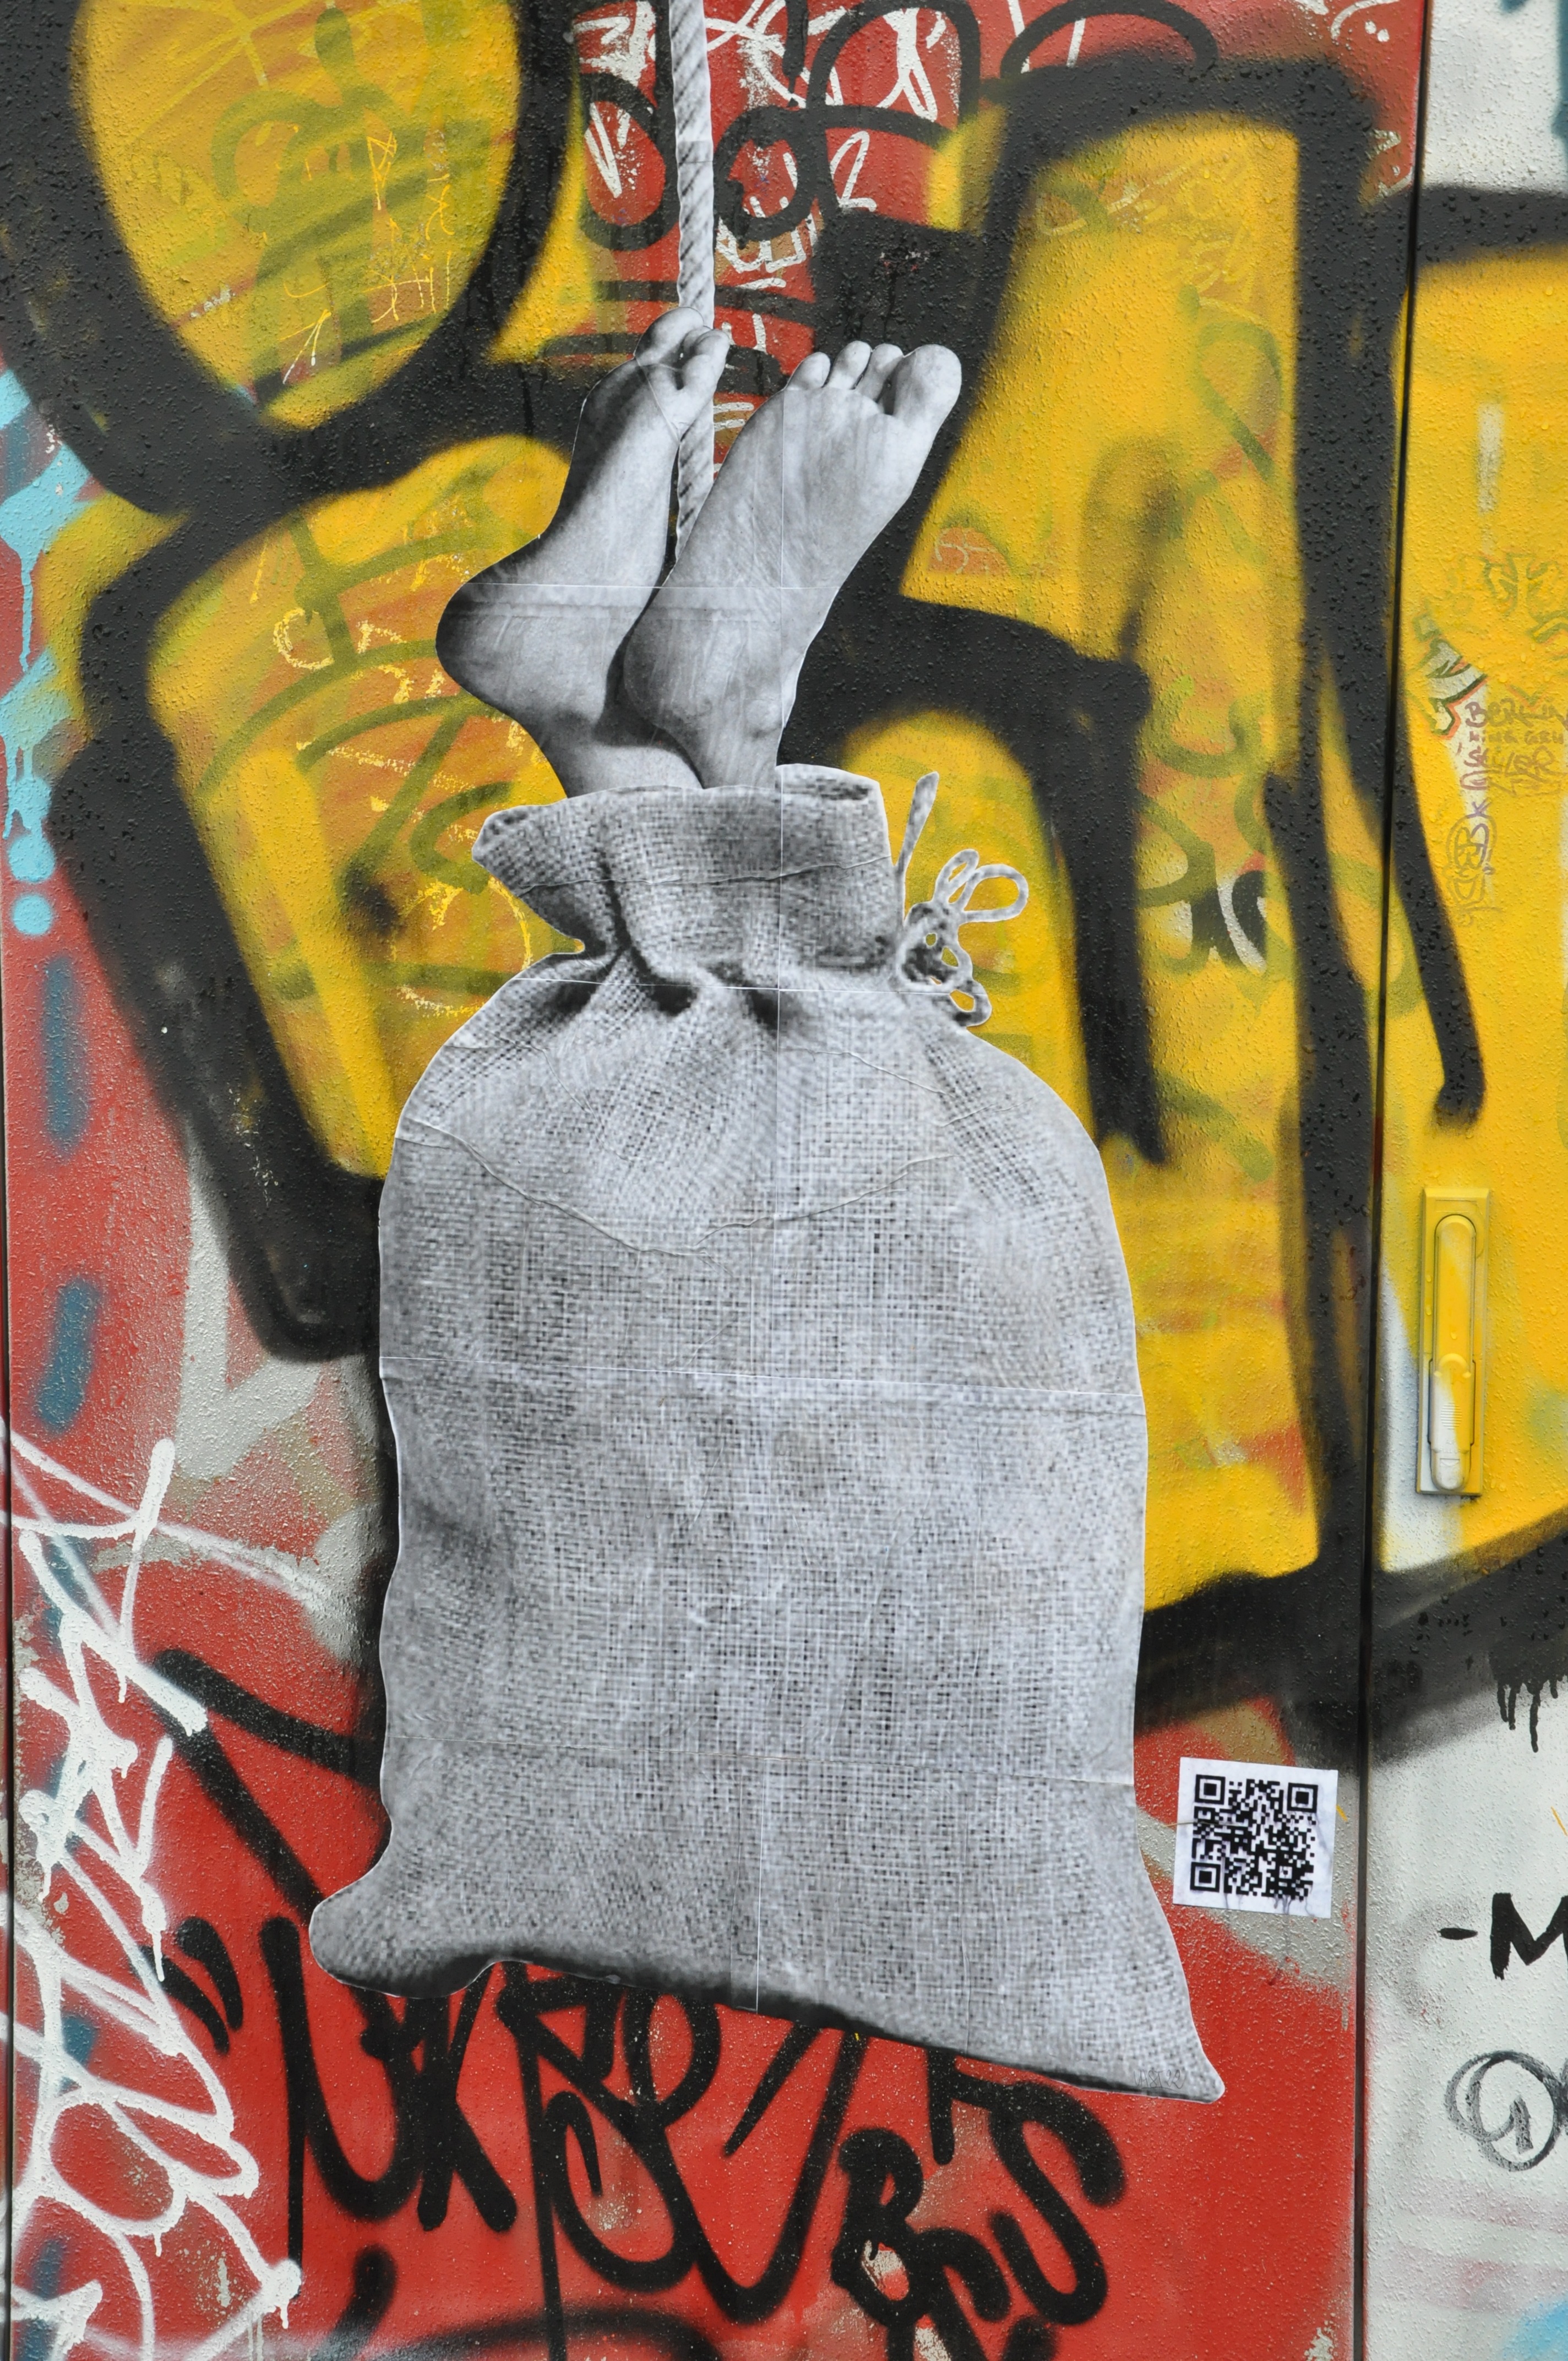
feet, wall, bag, graffiti, street art, art, illustration, legs, collage, berlin, poster, lake dusia, modern art, album cover, of berlin